Dauylpaz

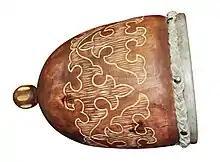
Dauylpaz (little)

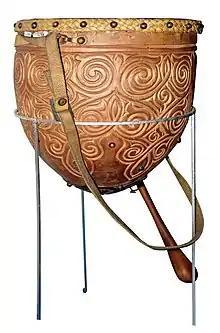
Dauylpaz (Big)

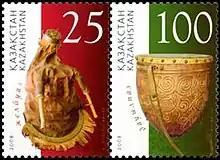
Stamp released by the government of Kazakhstan in 2008. The image on the right depicts a dauylpaz

The dauylpaz is an ancient, cauldron-shaped musical instrument. One end of the drum is an open space with taunt leather stretched across the larger, bowl shaped base. The instrument is played with a stick or mallet, and is worn on a belt.